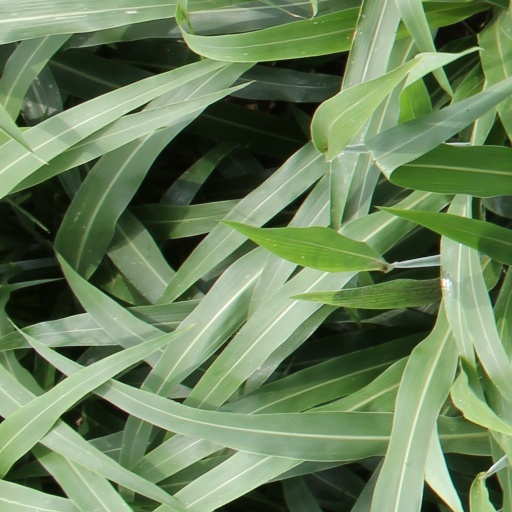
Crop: sorghum